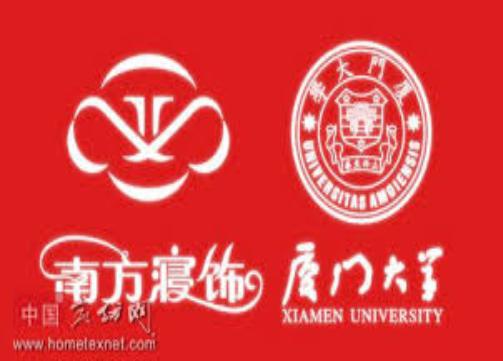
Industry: Necessities